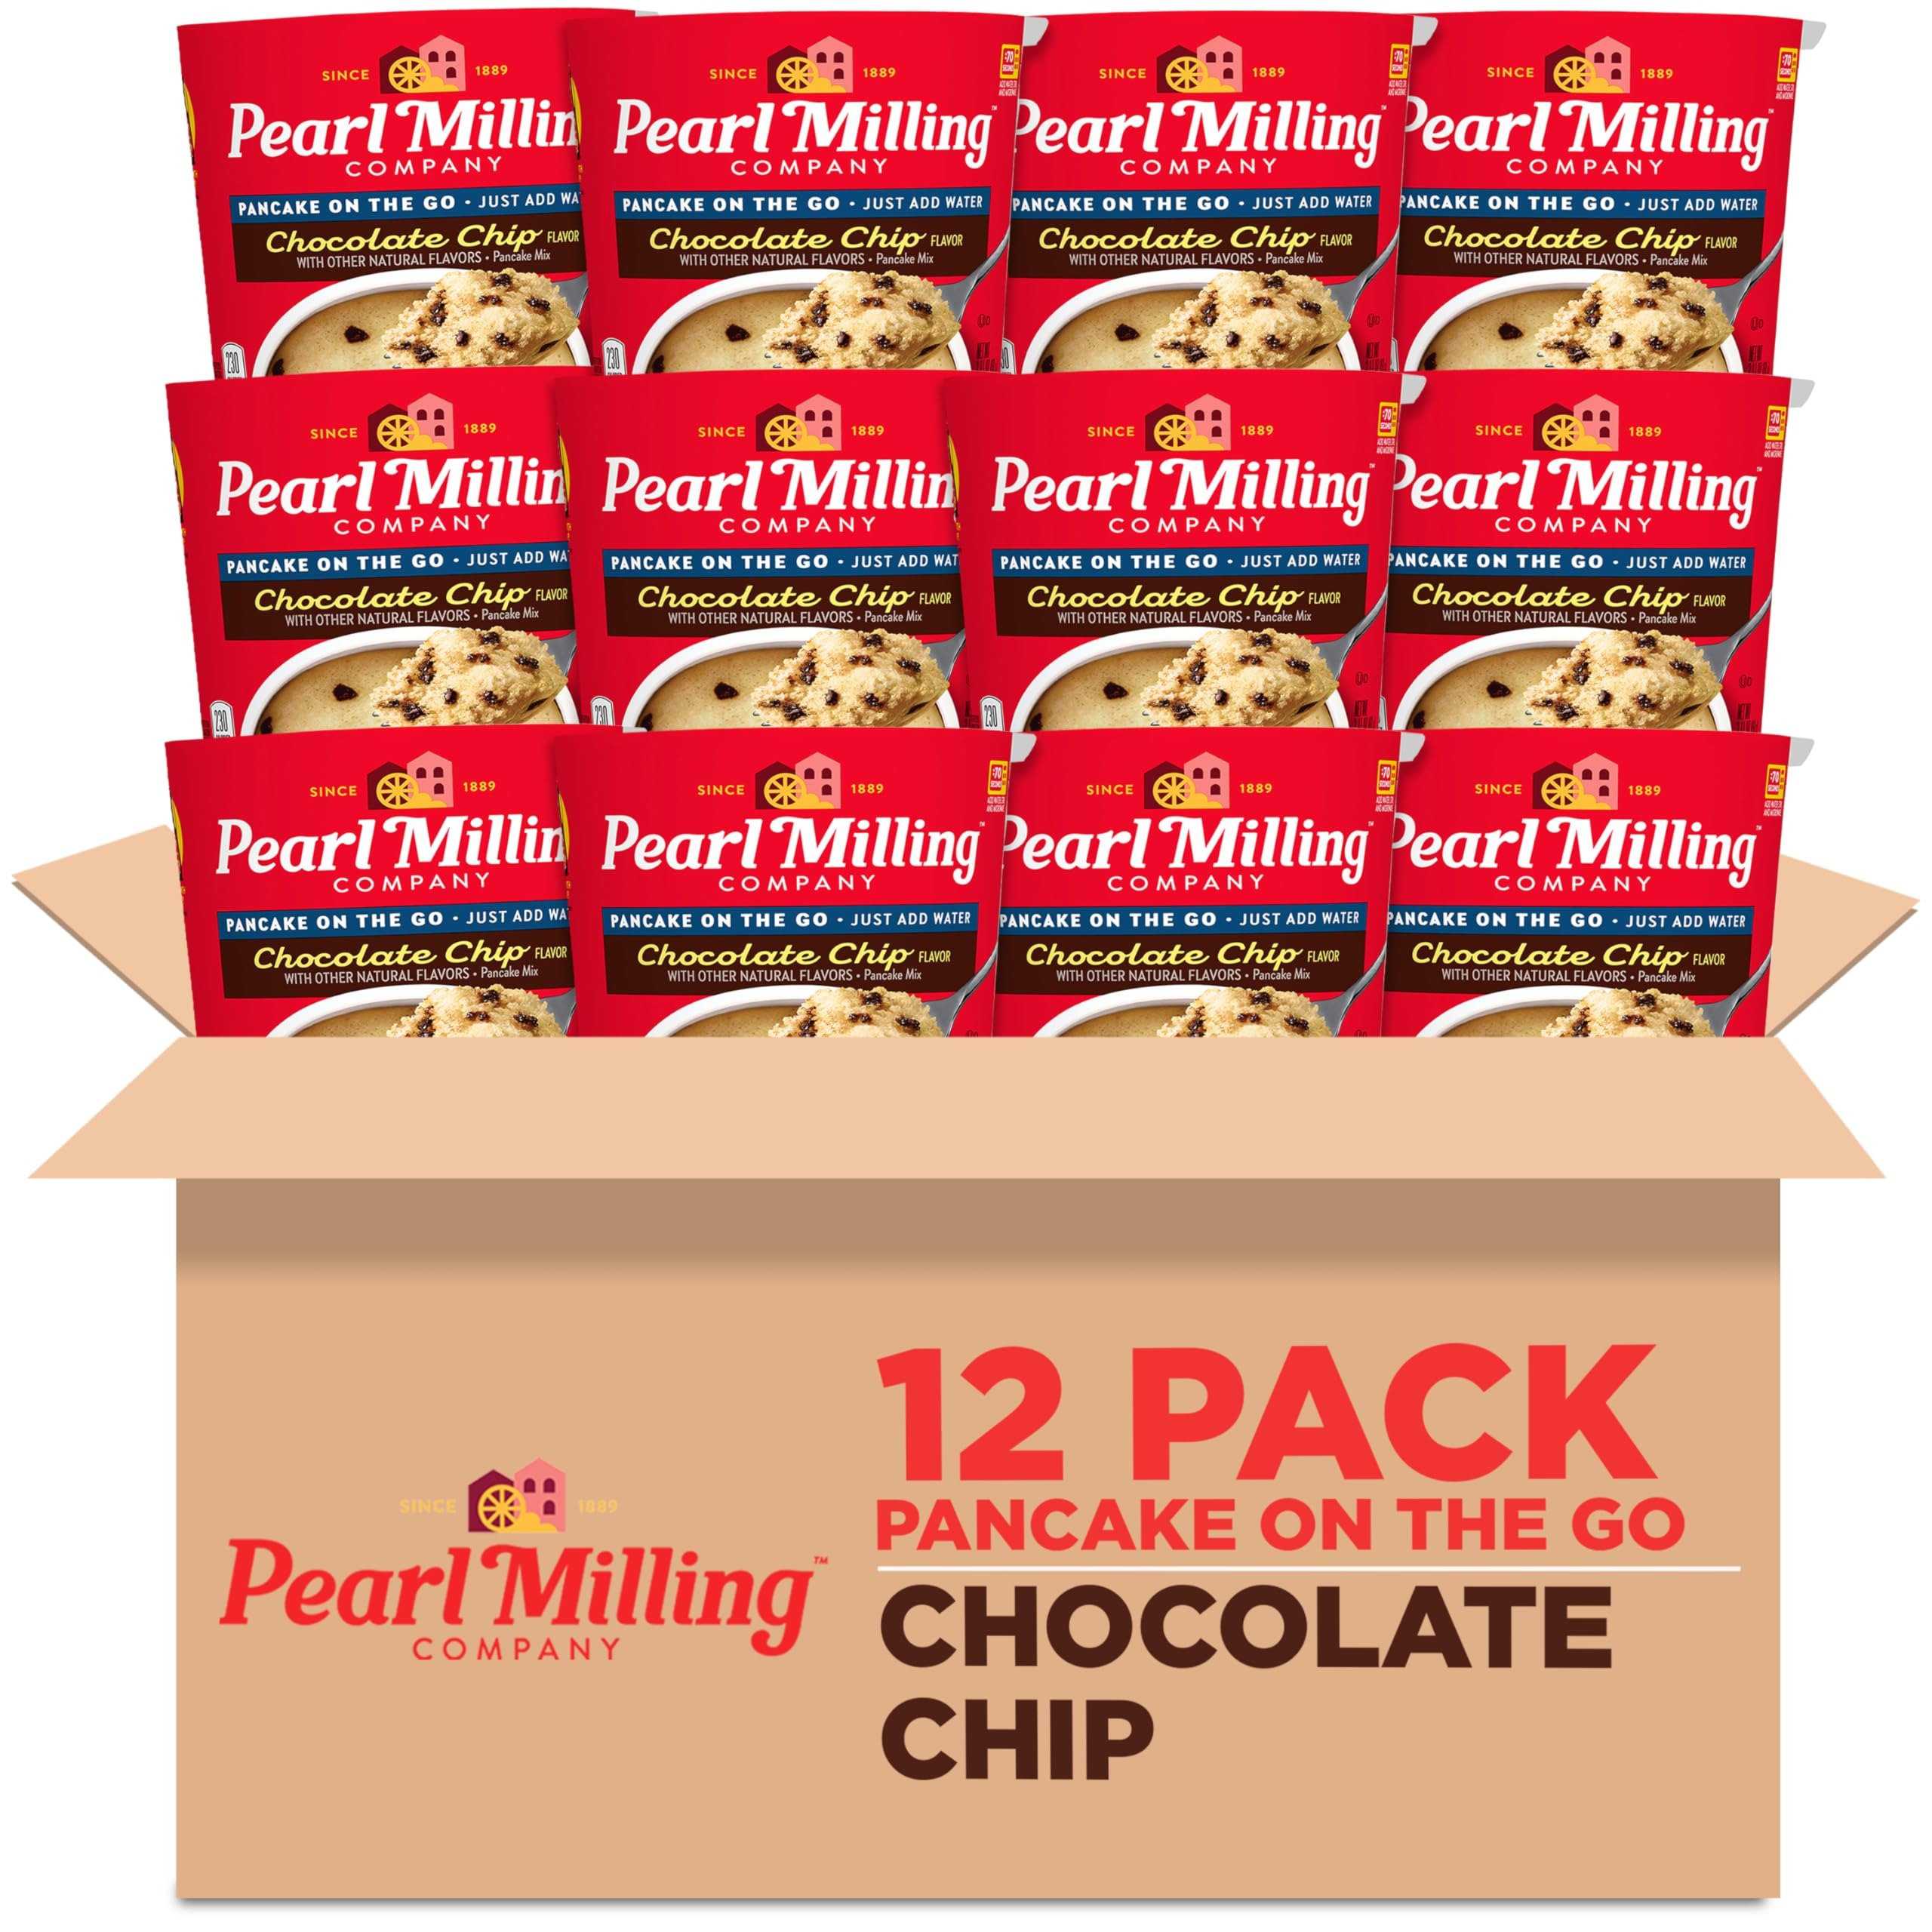
Item Name: Pearl Milling Company Pancake Cups, Chocolate Chip, 2.11oz Cups (12 Pack)
Bullet Point 1: Includes 12 (2.11oz) Pearl Milling Company Pancake Cups, Chocolate Chip flavor
Bullet Point 2: Making pancakes just got simpler with Pearl Milling Company Chocolate Chip Pancake On The Go cups.
Bullet Point 3: Simply add water, stir, and microwave for 70 seconds for a perfectly fluffy pancake in a cup that you can enjoy anytime, anywhere.
Bullet Point 4: Voted 2020 Breakfast Product Of The Year by Kantar
Value: 25.32
Unit: Ounce

Price: 2.29